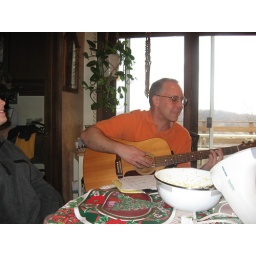
Sitting around the table singing Christmas Carols while Stacy plays his guitar